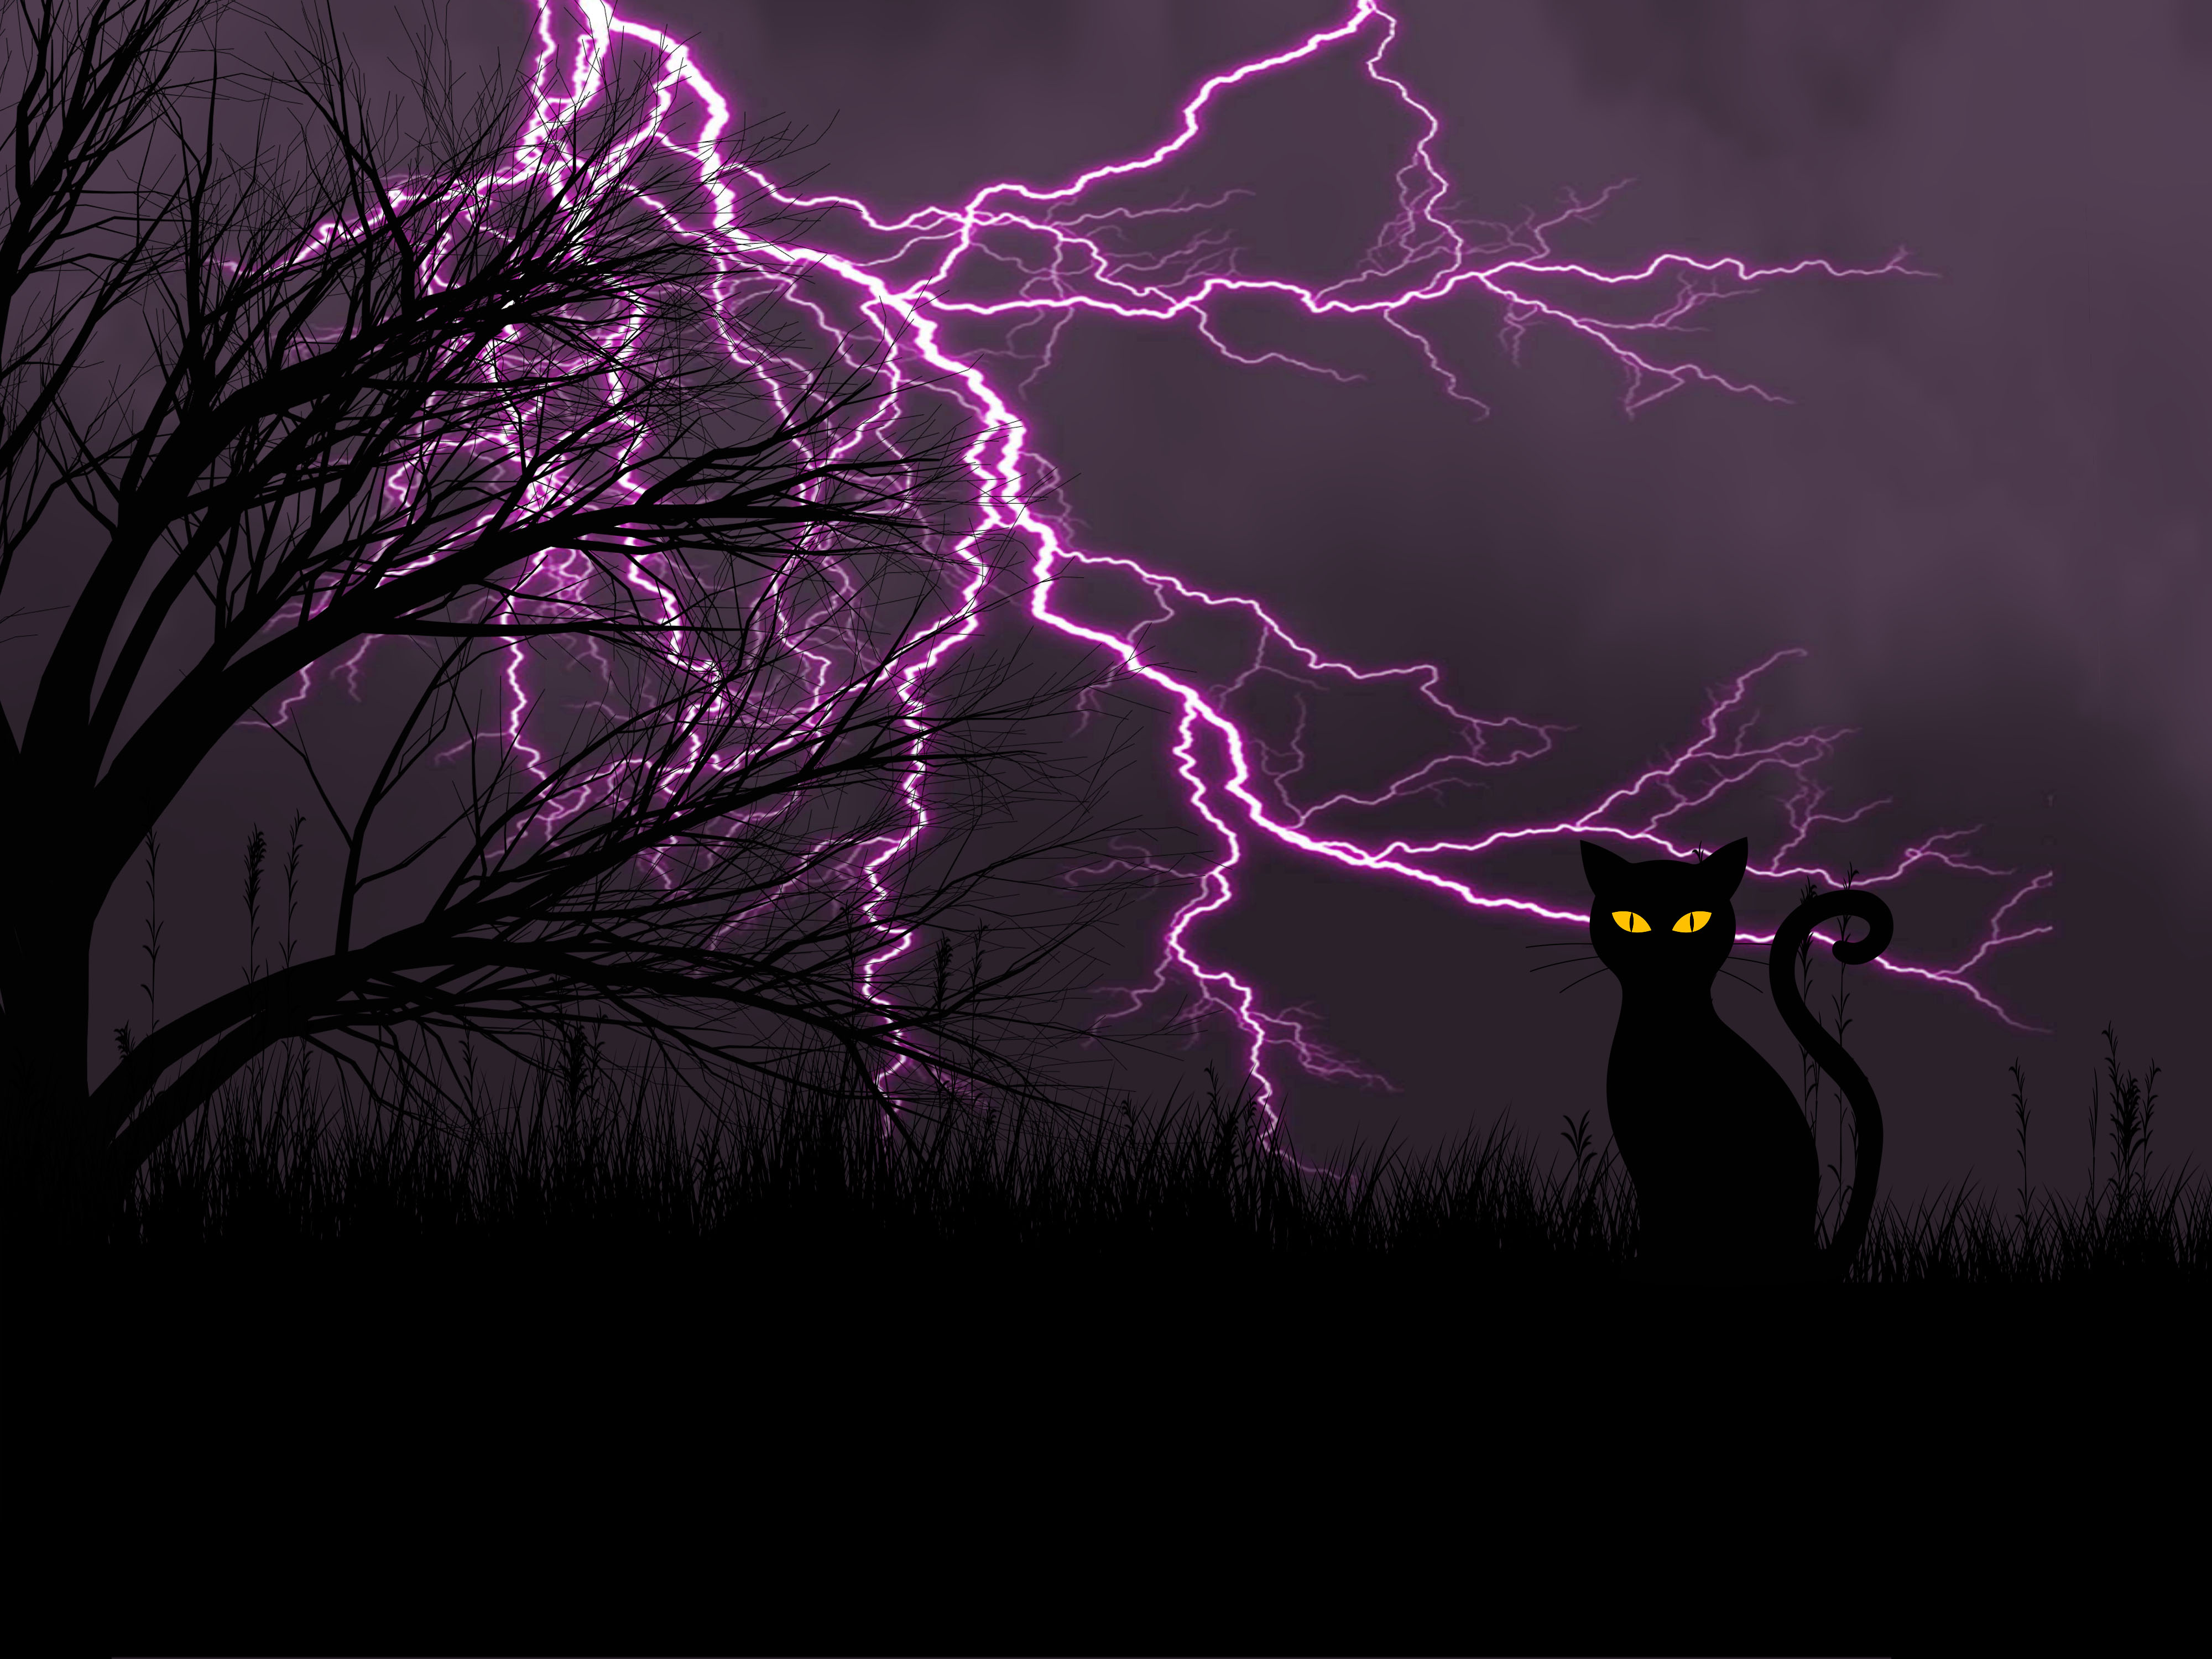
night, storm, lightning, darkness, design, fantasy, purple, violet, sky, branch, thunder, atmosphere, tree, computer wallpaper